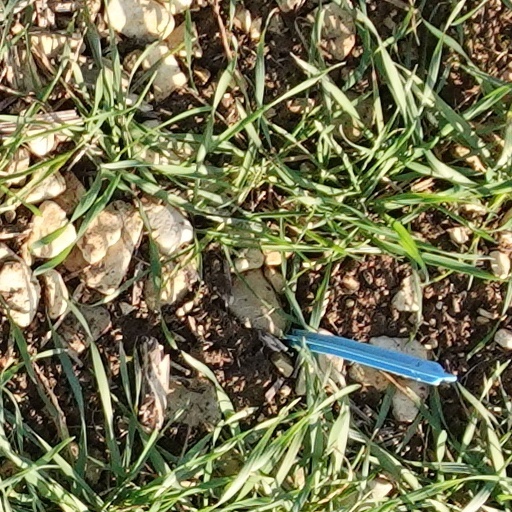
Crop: wheat